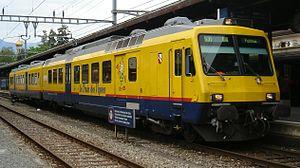
Train colibri ""Train des Vignes"", CFF RBDe 560 131-5 et Bt 50 85 29-35 931-9 à Vevey"
Les RBDe 560 sont des automotrices des Chemins de fer fédéraux suisses de type Colibri. Ils étaient désignés par l'abréviation NTN, pour nouveaux trains-navette, ou NPZ pour Neuer Pendelzug.
Le RER Vaud est le réseau ferroviaire régional du canton de Vaud.
La compagnie du Chemin de fer Vevey – Puidoux-Chexbres, est une ancienne compagnie de chemin de fer privée, active de 1899 à 2013, possédant la ligne de chemin de fer à voie normale Vevey - Puidoux-Chexbres dans le Canton de Vaud en Suisse. Son chemin de fer est surnommé le train des vignes.